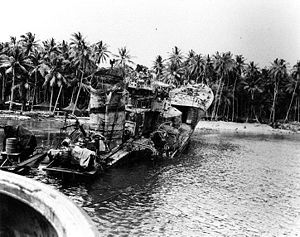
Invasionen af Tulagi (maj 1942) / Efterspil
Det rustende skrog af Kikuzuki, fotograferet på Tulagi i august 1943 efter at amerikanske styrker havde trukket vraget op på stranden.
Invasionen af Tulagi den 3. – 4. maj 1942 var en del af Operation Mo, som var Kejserriget Japans strategi i det sydlige og sydvestlige Stillehav i 1942. Planen indebar, at japanske marinesoldater skulle erobre Tulagi og de omkringliggende øer i Salomonøernes protektorat. Japanernes besættelse af Tulagi havde til formål at dække flanken og give rekognosceringsstøtte til de japanske styrker, som trængte frem mod Port Moresby på Ny Guinea, give større dybde i forsvaret for den store japanske base i Rabaul, og fungere som base for japanske styrker, der kunne true og afbryde forsynings- og kommunikationsforbindelserne mellem USA og Australien og New Zealand.